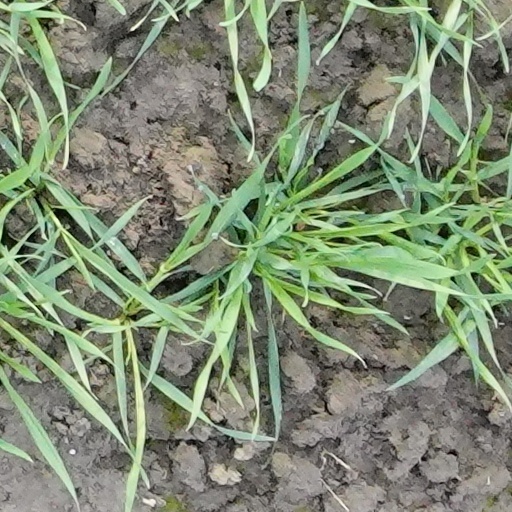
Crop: wheat